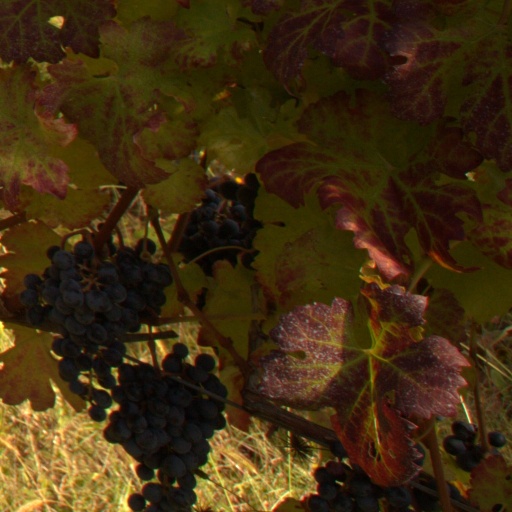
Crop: grape